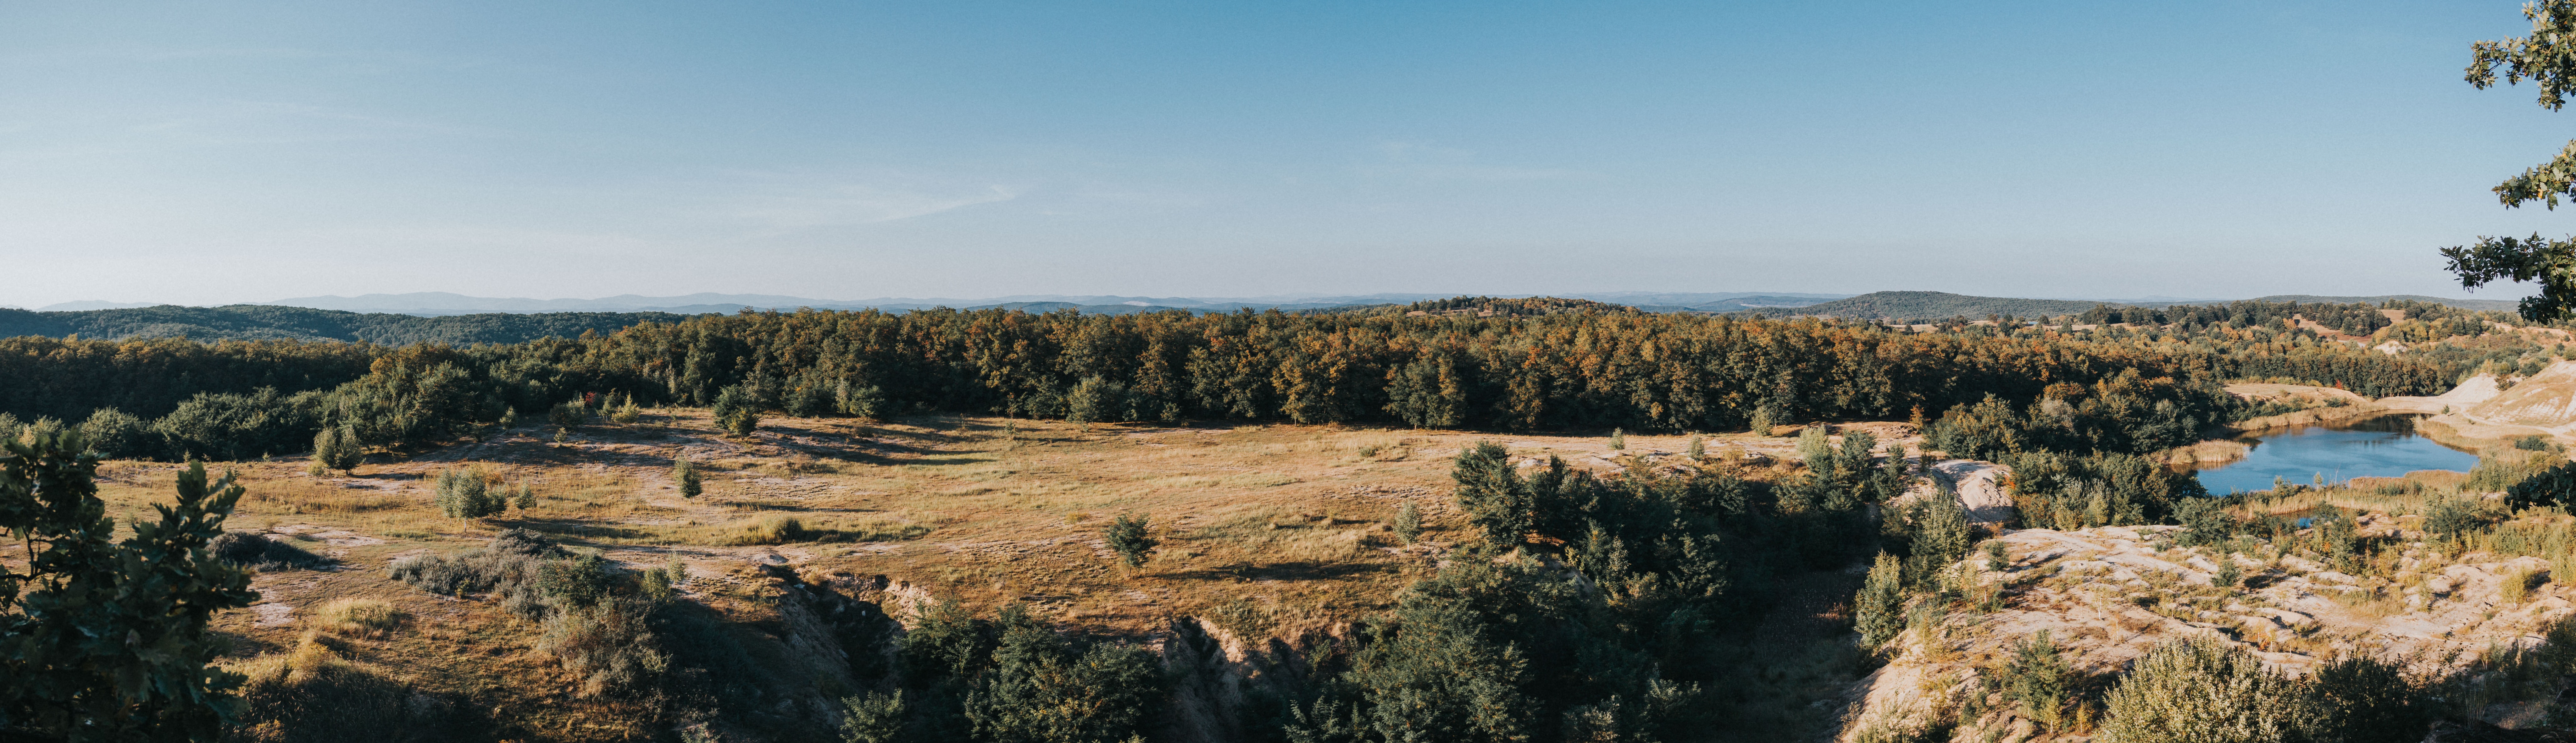
nature, natural landscape, natural environment, wilderness, shrubland, vegetation, tree, plant community, sky, nature reserve, ecoregion, biome, badlands, land lot, plain, steppe, hill, escarpment, landscape, chaparral, forest, plateau, horizon, rural area, plant, grassland, fell, geology, tropical and subtropical coniferous forests, rock, prairie, national park, field, hill station, terrain, tundra, state park, ranch, soil, mountain, formation, road, temperate broadleaf and mixed forest